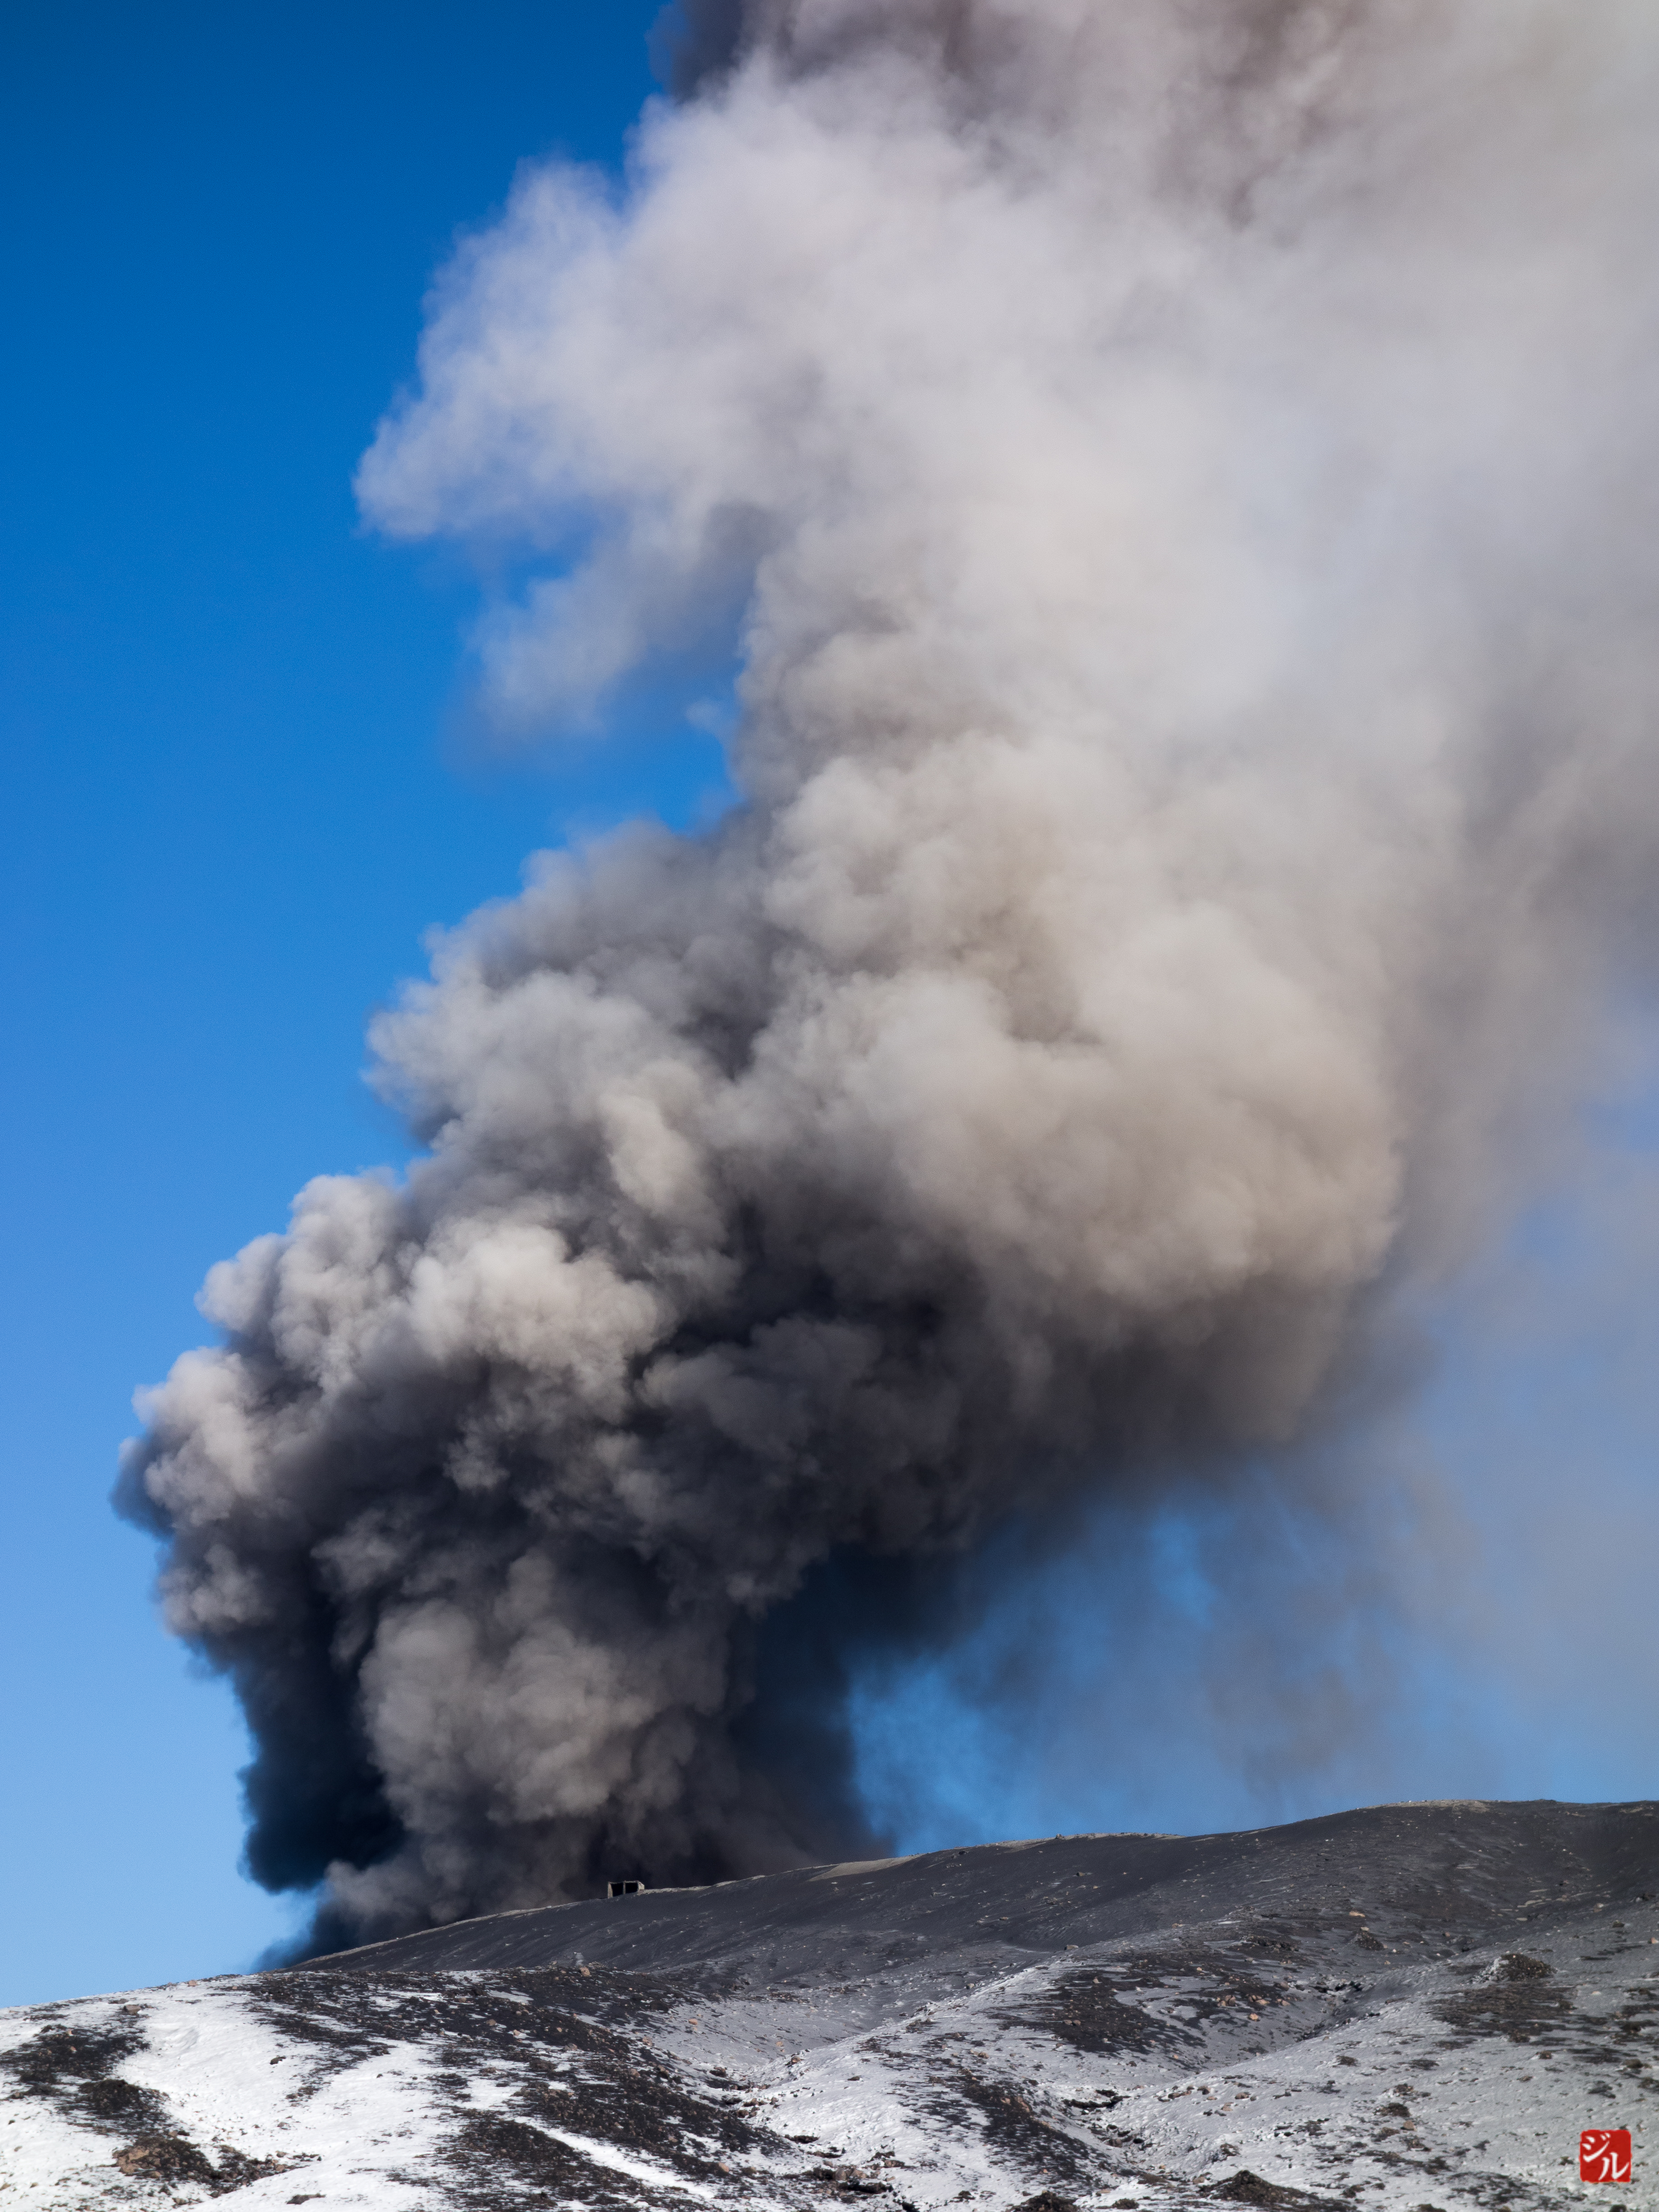
volcano, fire, japon, volcan, japon2015, kumamotoken, eruption, kiushu, asodistrict, landform, geographical feature, atmosphere of earth, geological phenomenon, volcanic landform, types of volcanic eruptions